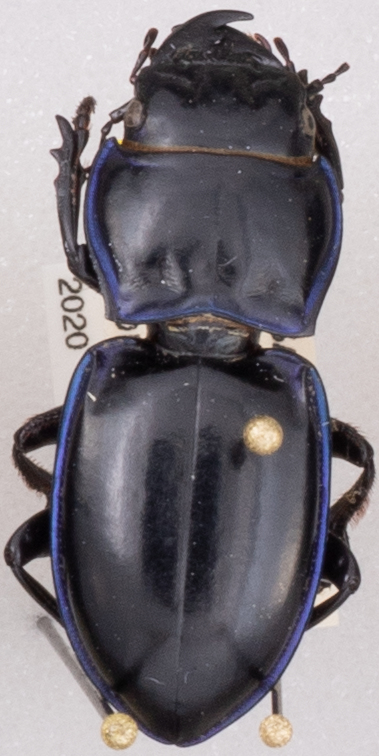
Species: Pasimachus elongatus
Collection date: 2020-07-13
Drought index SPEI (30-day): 0.24
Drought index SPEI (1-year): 0.71
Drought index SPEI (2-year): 2.09